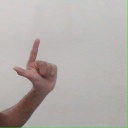
अक्षर: ल